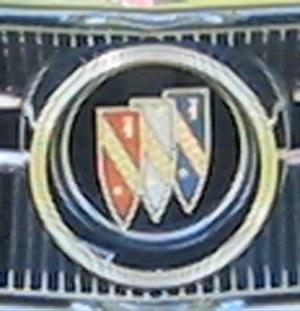
Buick est une marque automobile américaine détenue par le groupe General Motors qui est commercialisée aux États-Unis, au Canada, au Mexique et en Chine.